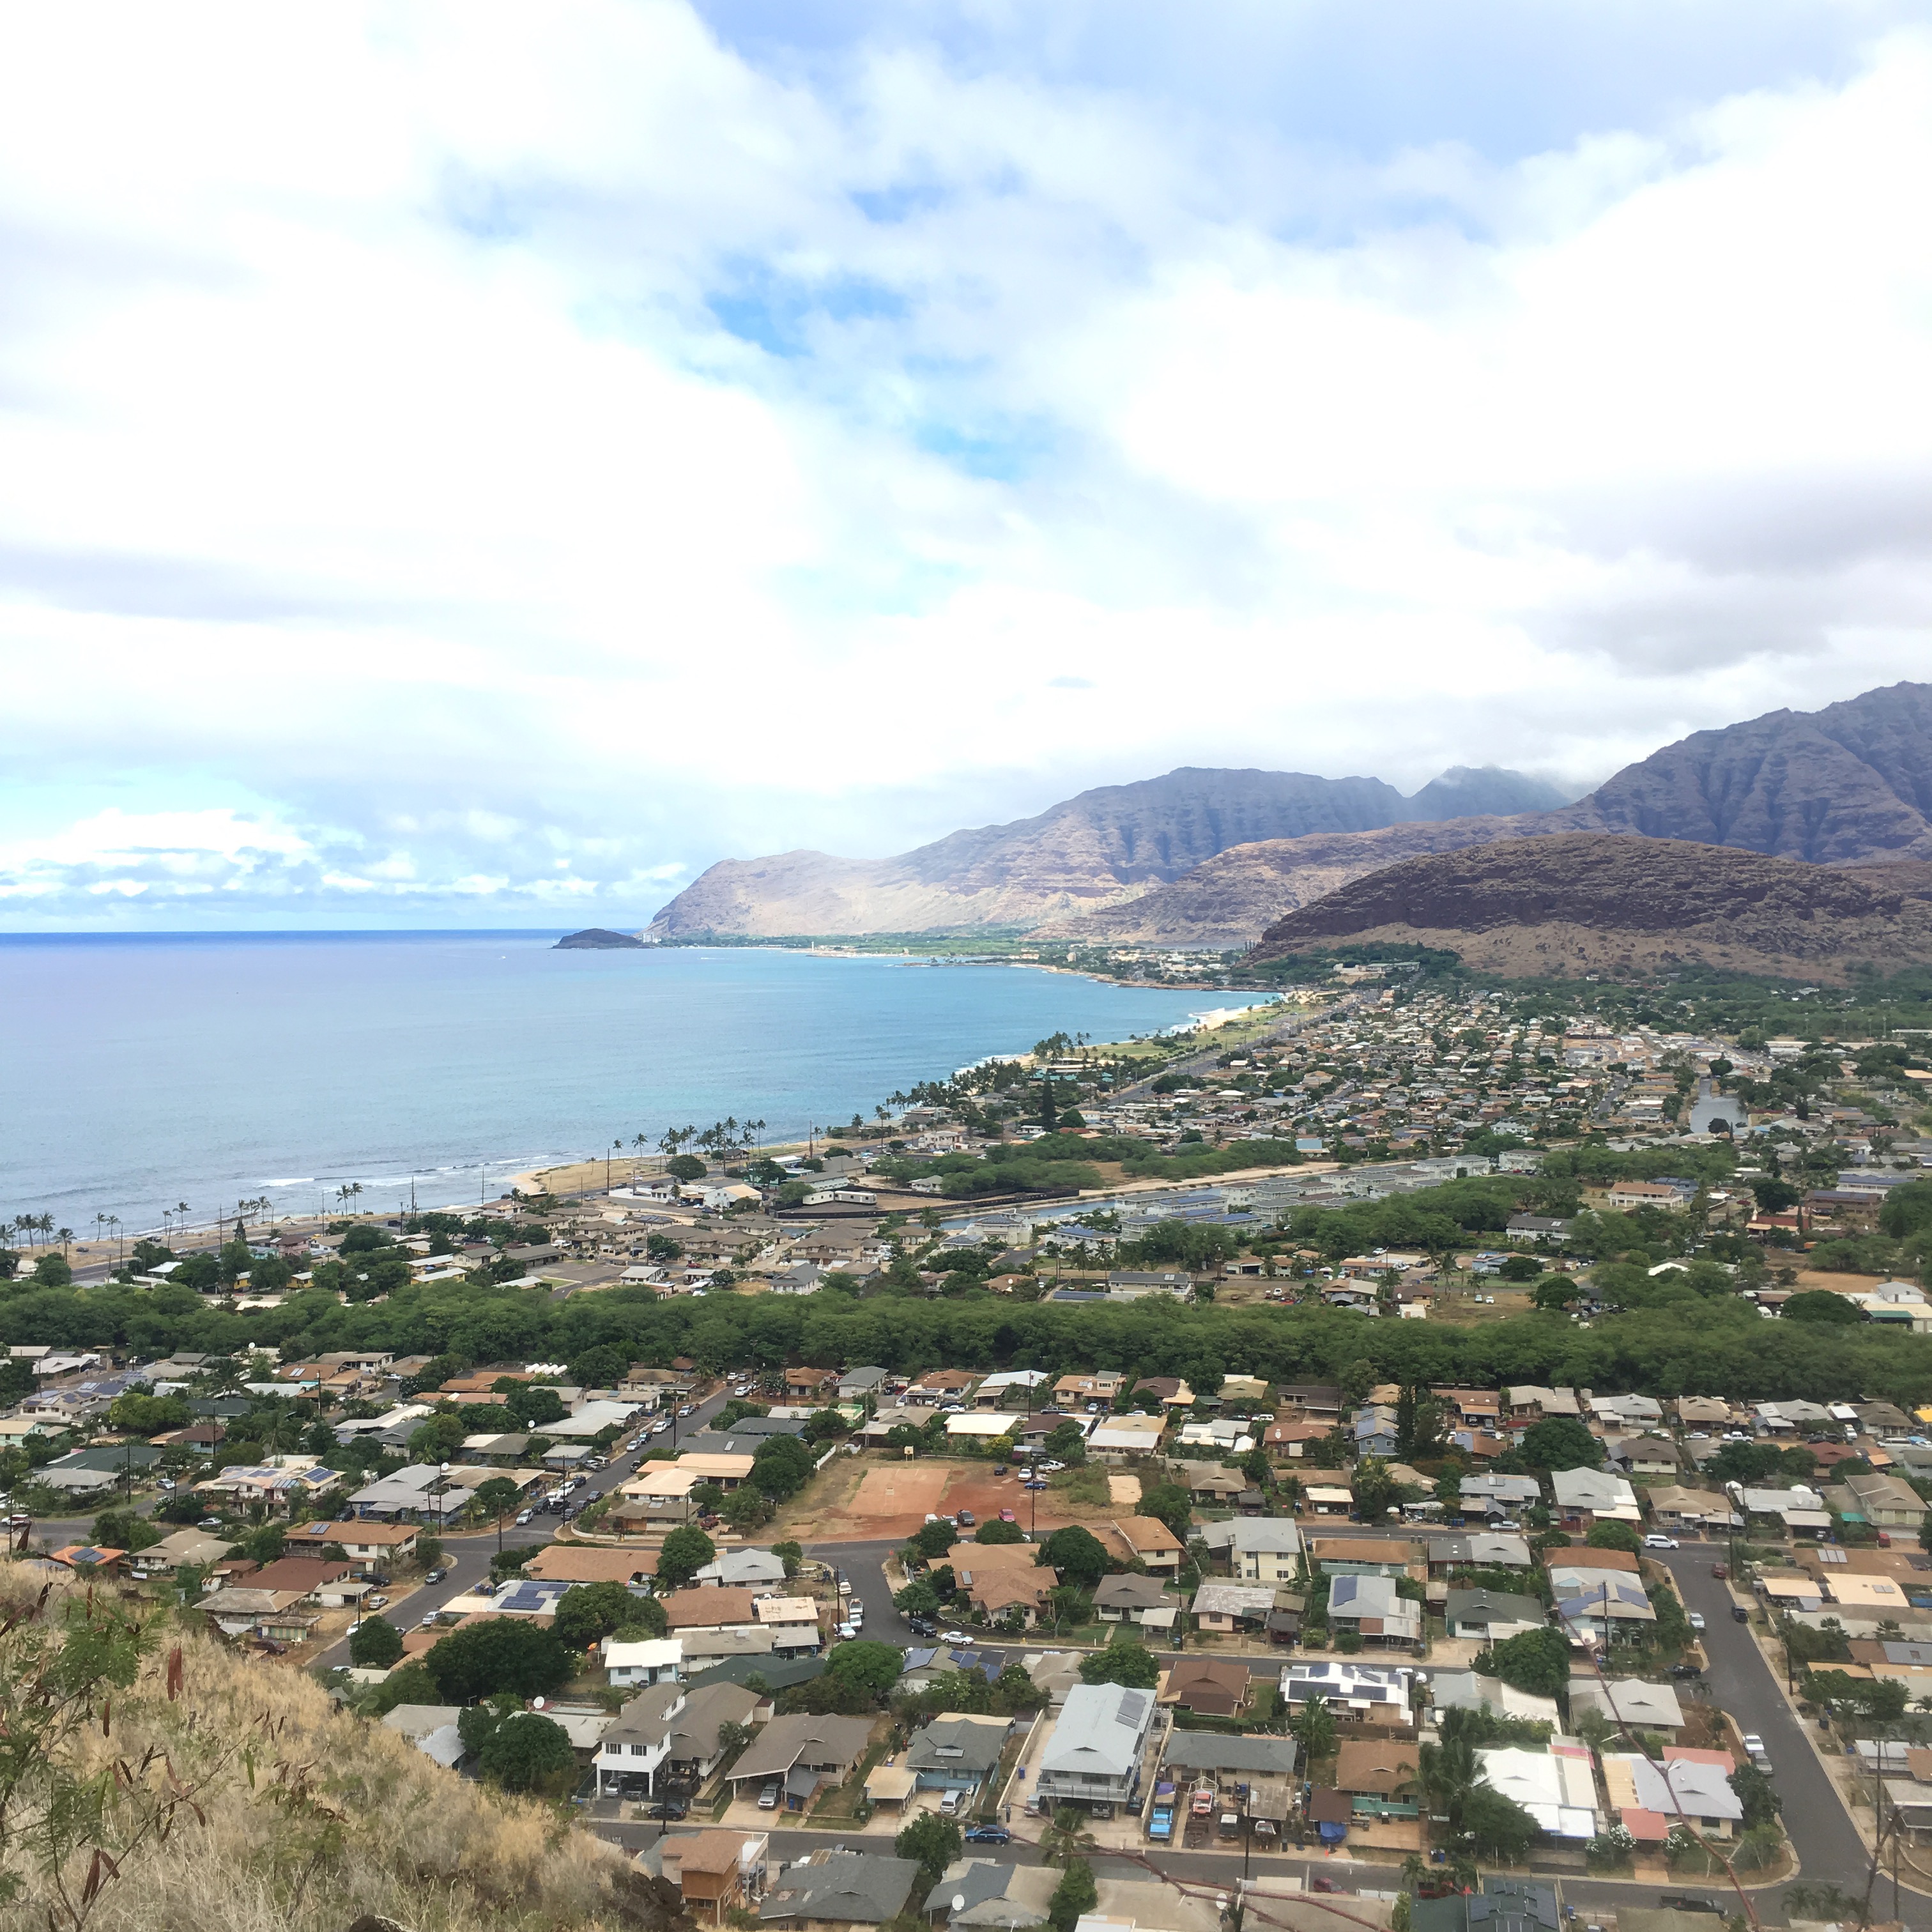
nature, sky, coast, sea, city, promontory, bay, village, suburb, mountain, tree, aerial photography, horizon, cape